Charcandrick West

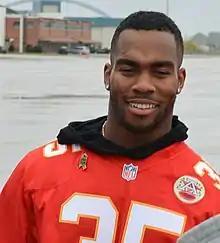
West with the Kansas City Chiefs in 2015

Charcandrick West (born June 2, 1991) is an American former professional football player who was a running back for the Kansas City Chiefs of the National Football League (NFL). He played college football for the Abilene Christian Wildcats and signed with the Chiefs as an undrafted free agent in 2014.